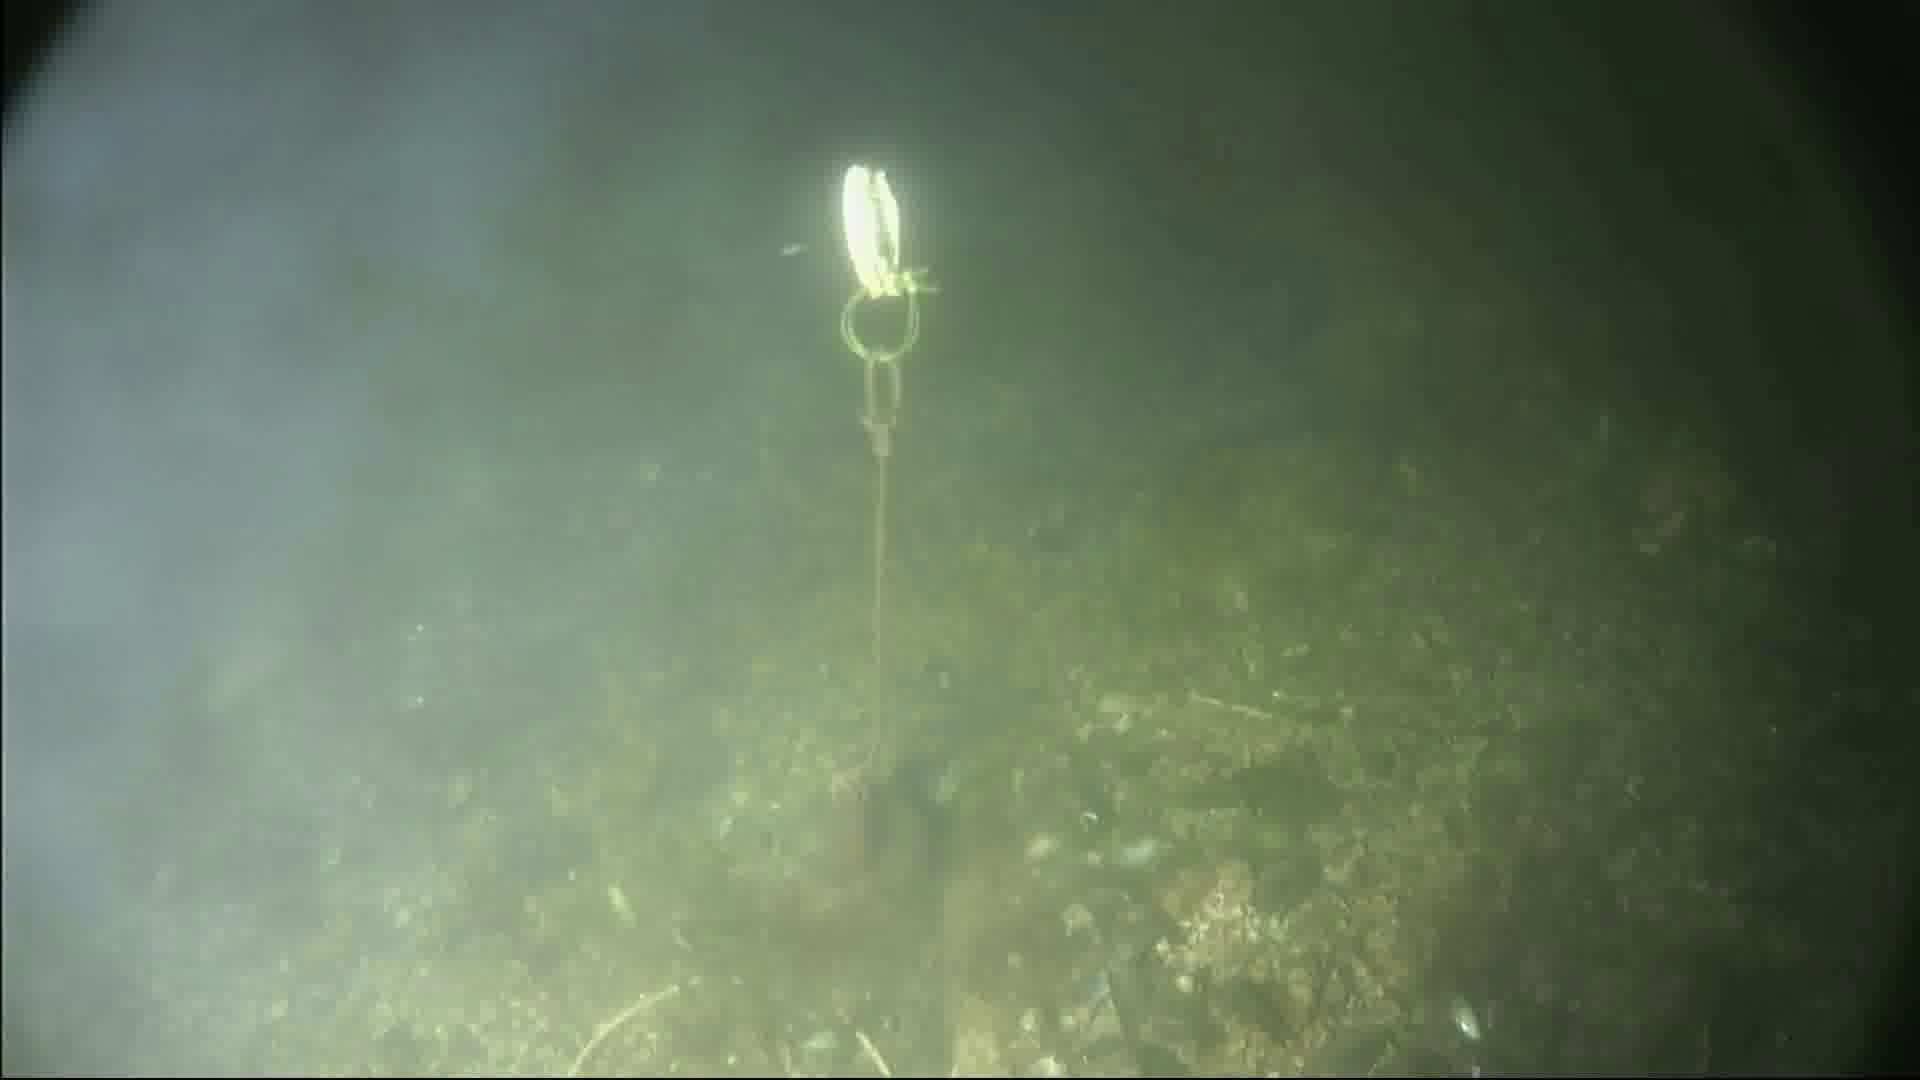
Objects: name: fish